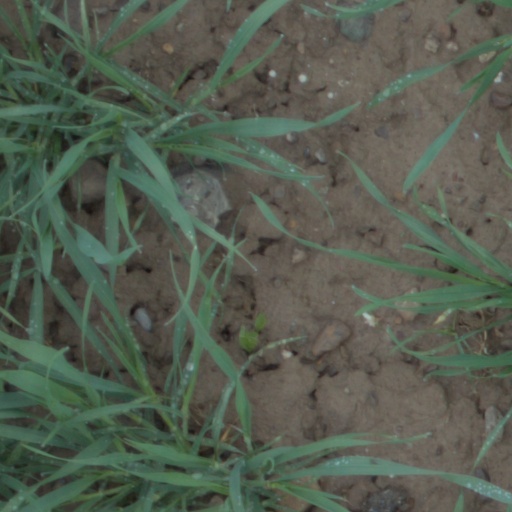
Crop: wheat